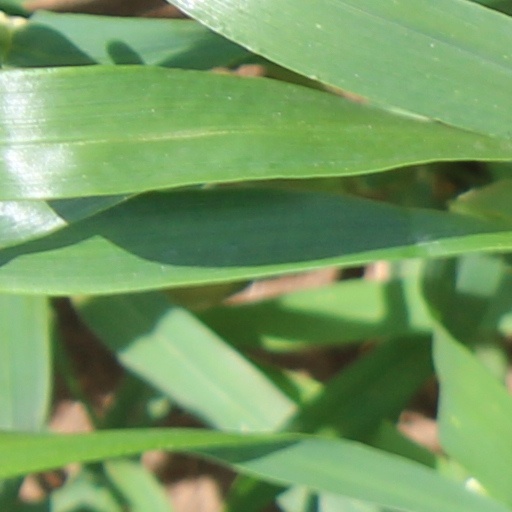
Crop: wheat